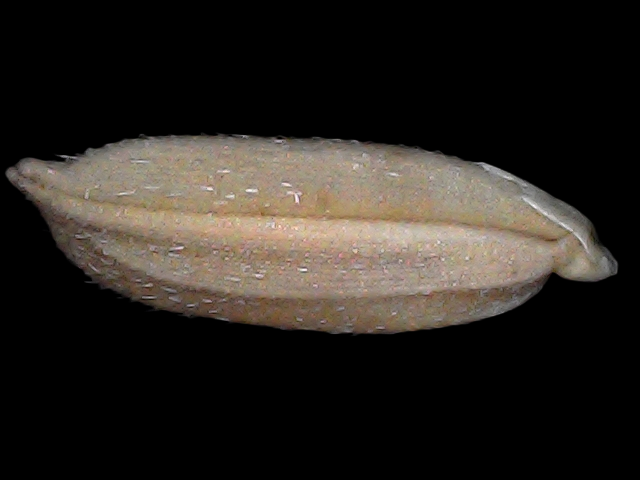
Rice variety: Br22